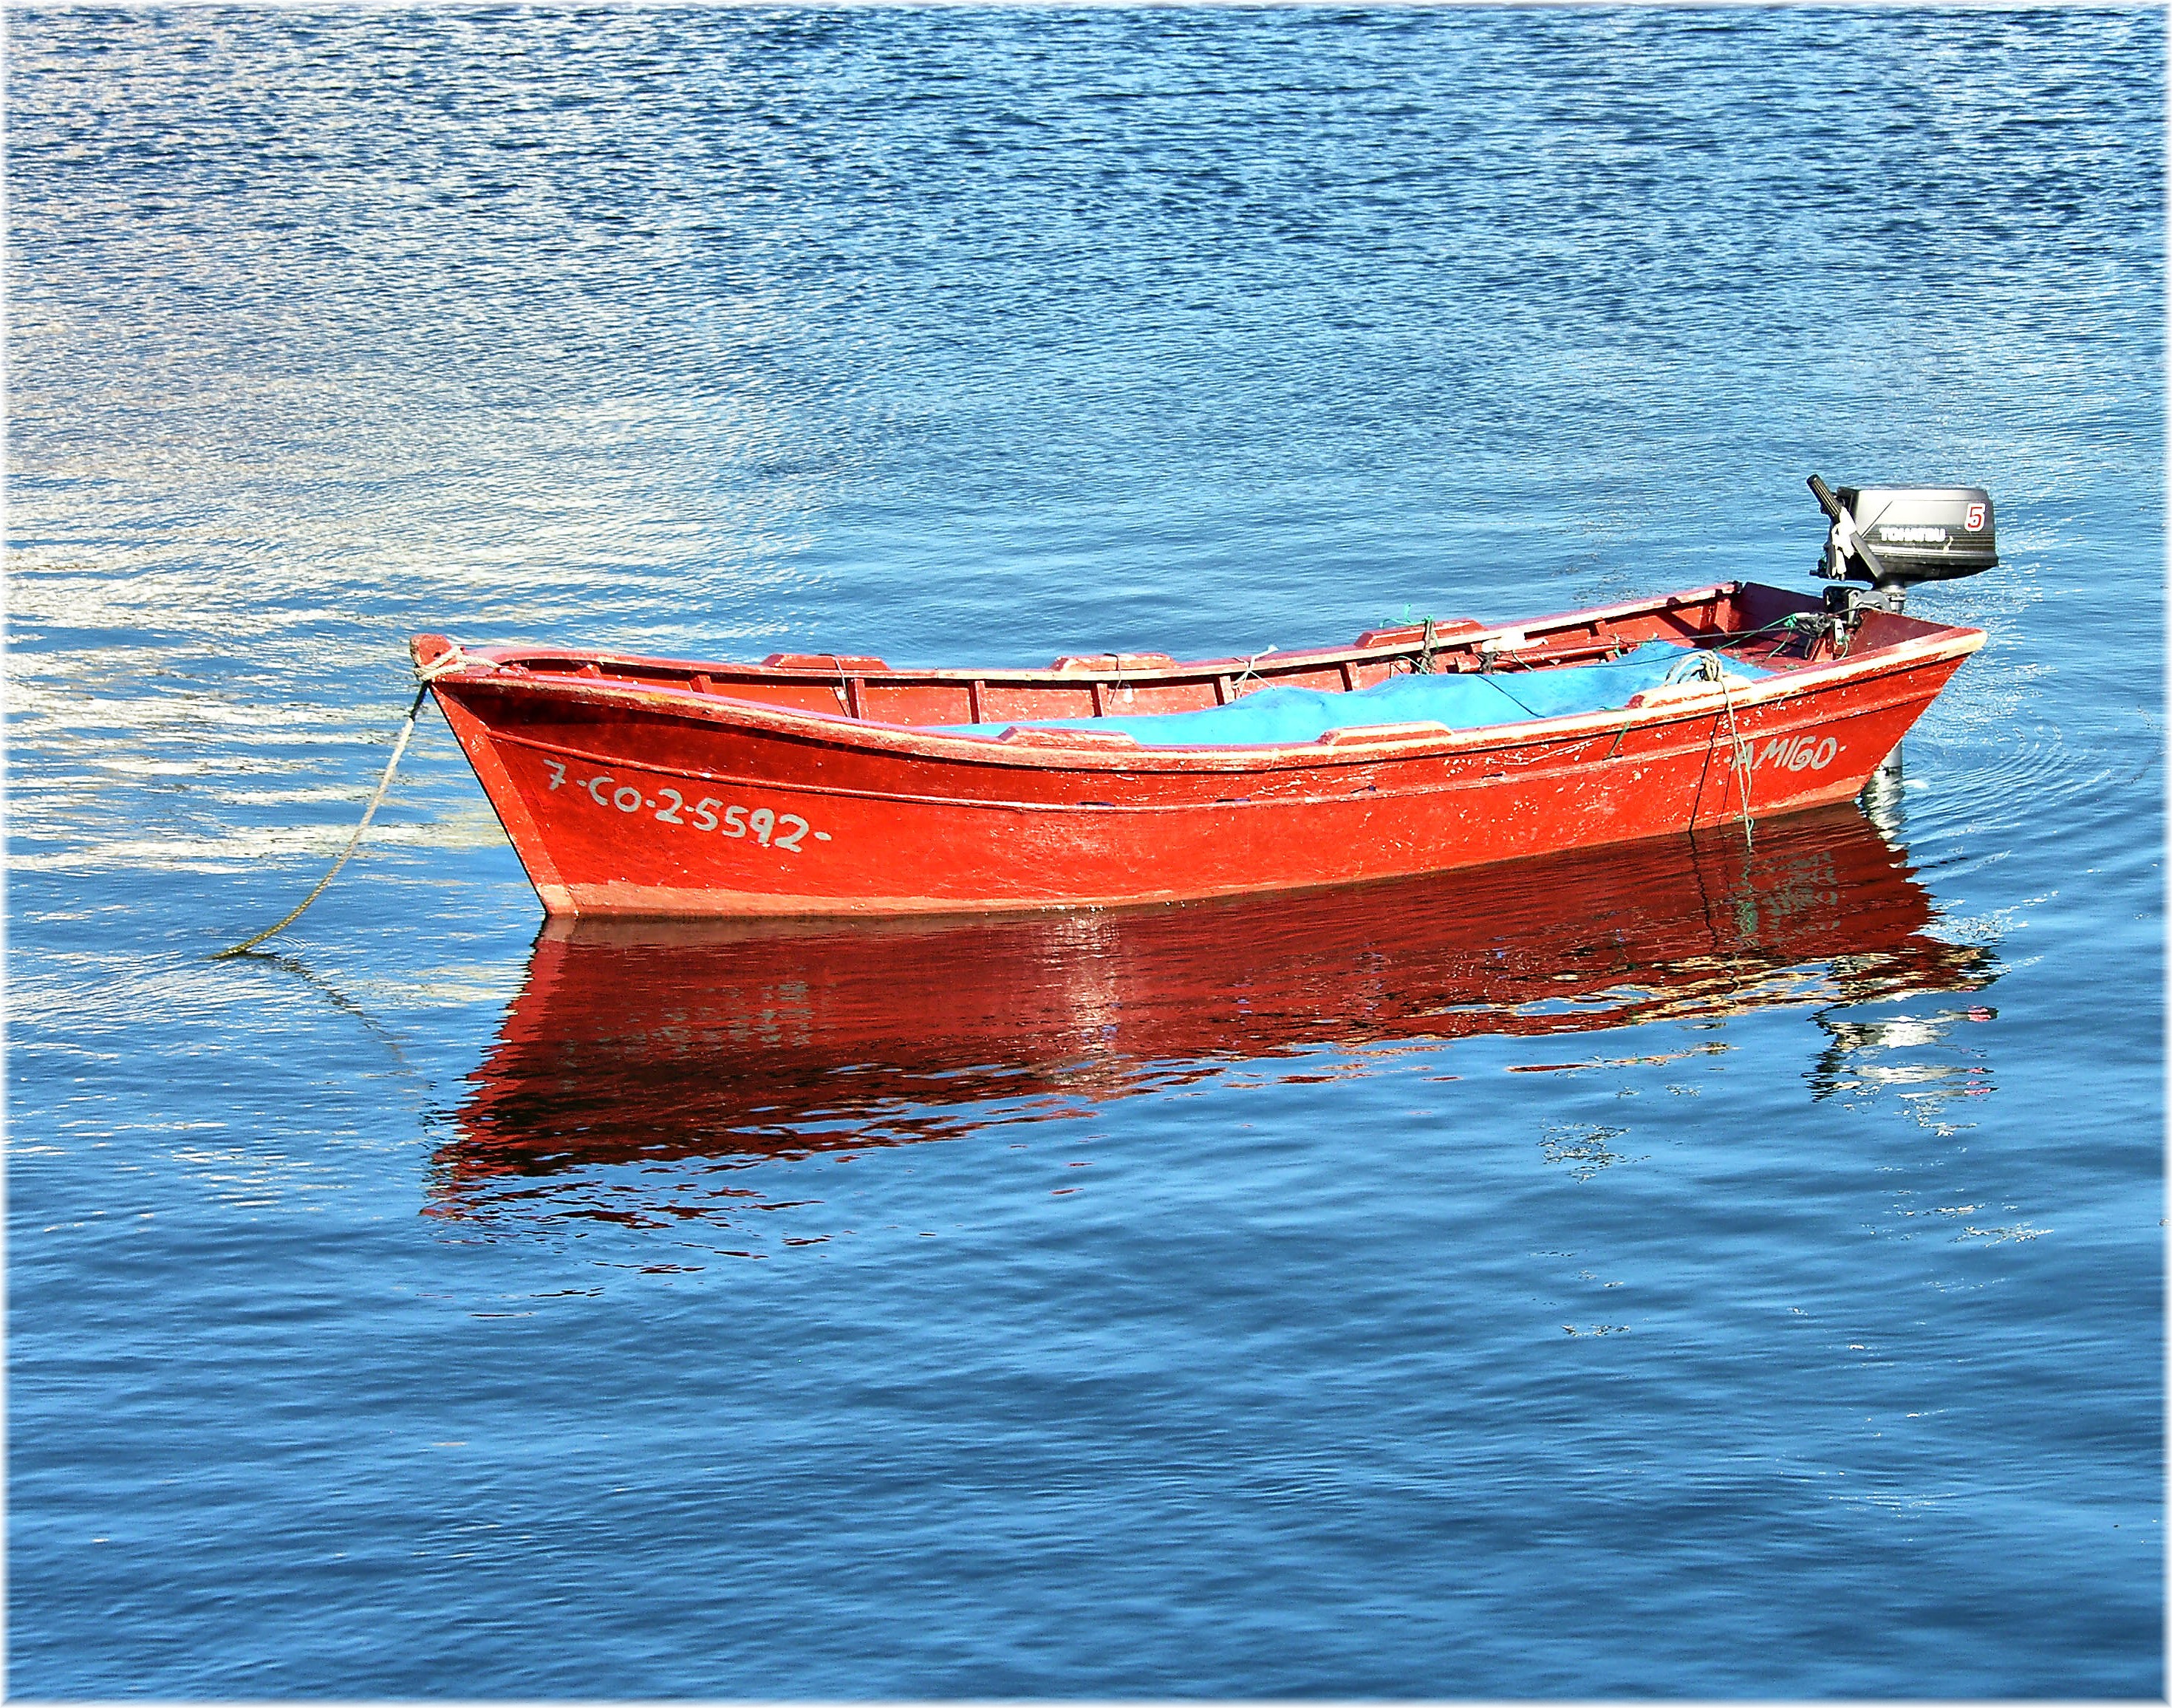
sea, ocean, boat, ship, vehicle, sailboat, motorboat, boating, watercraft, fishing vessel, long tail boat, watercraft rowing